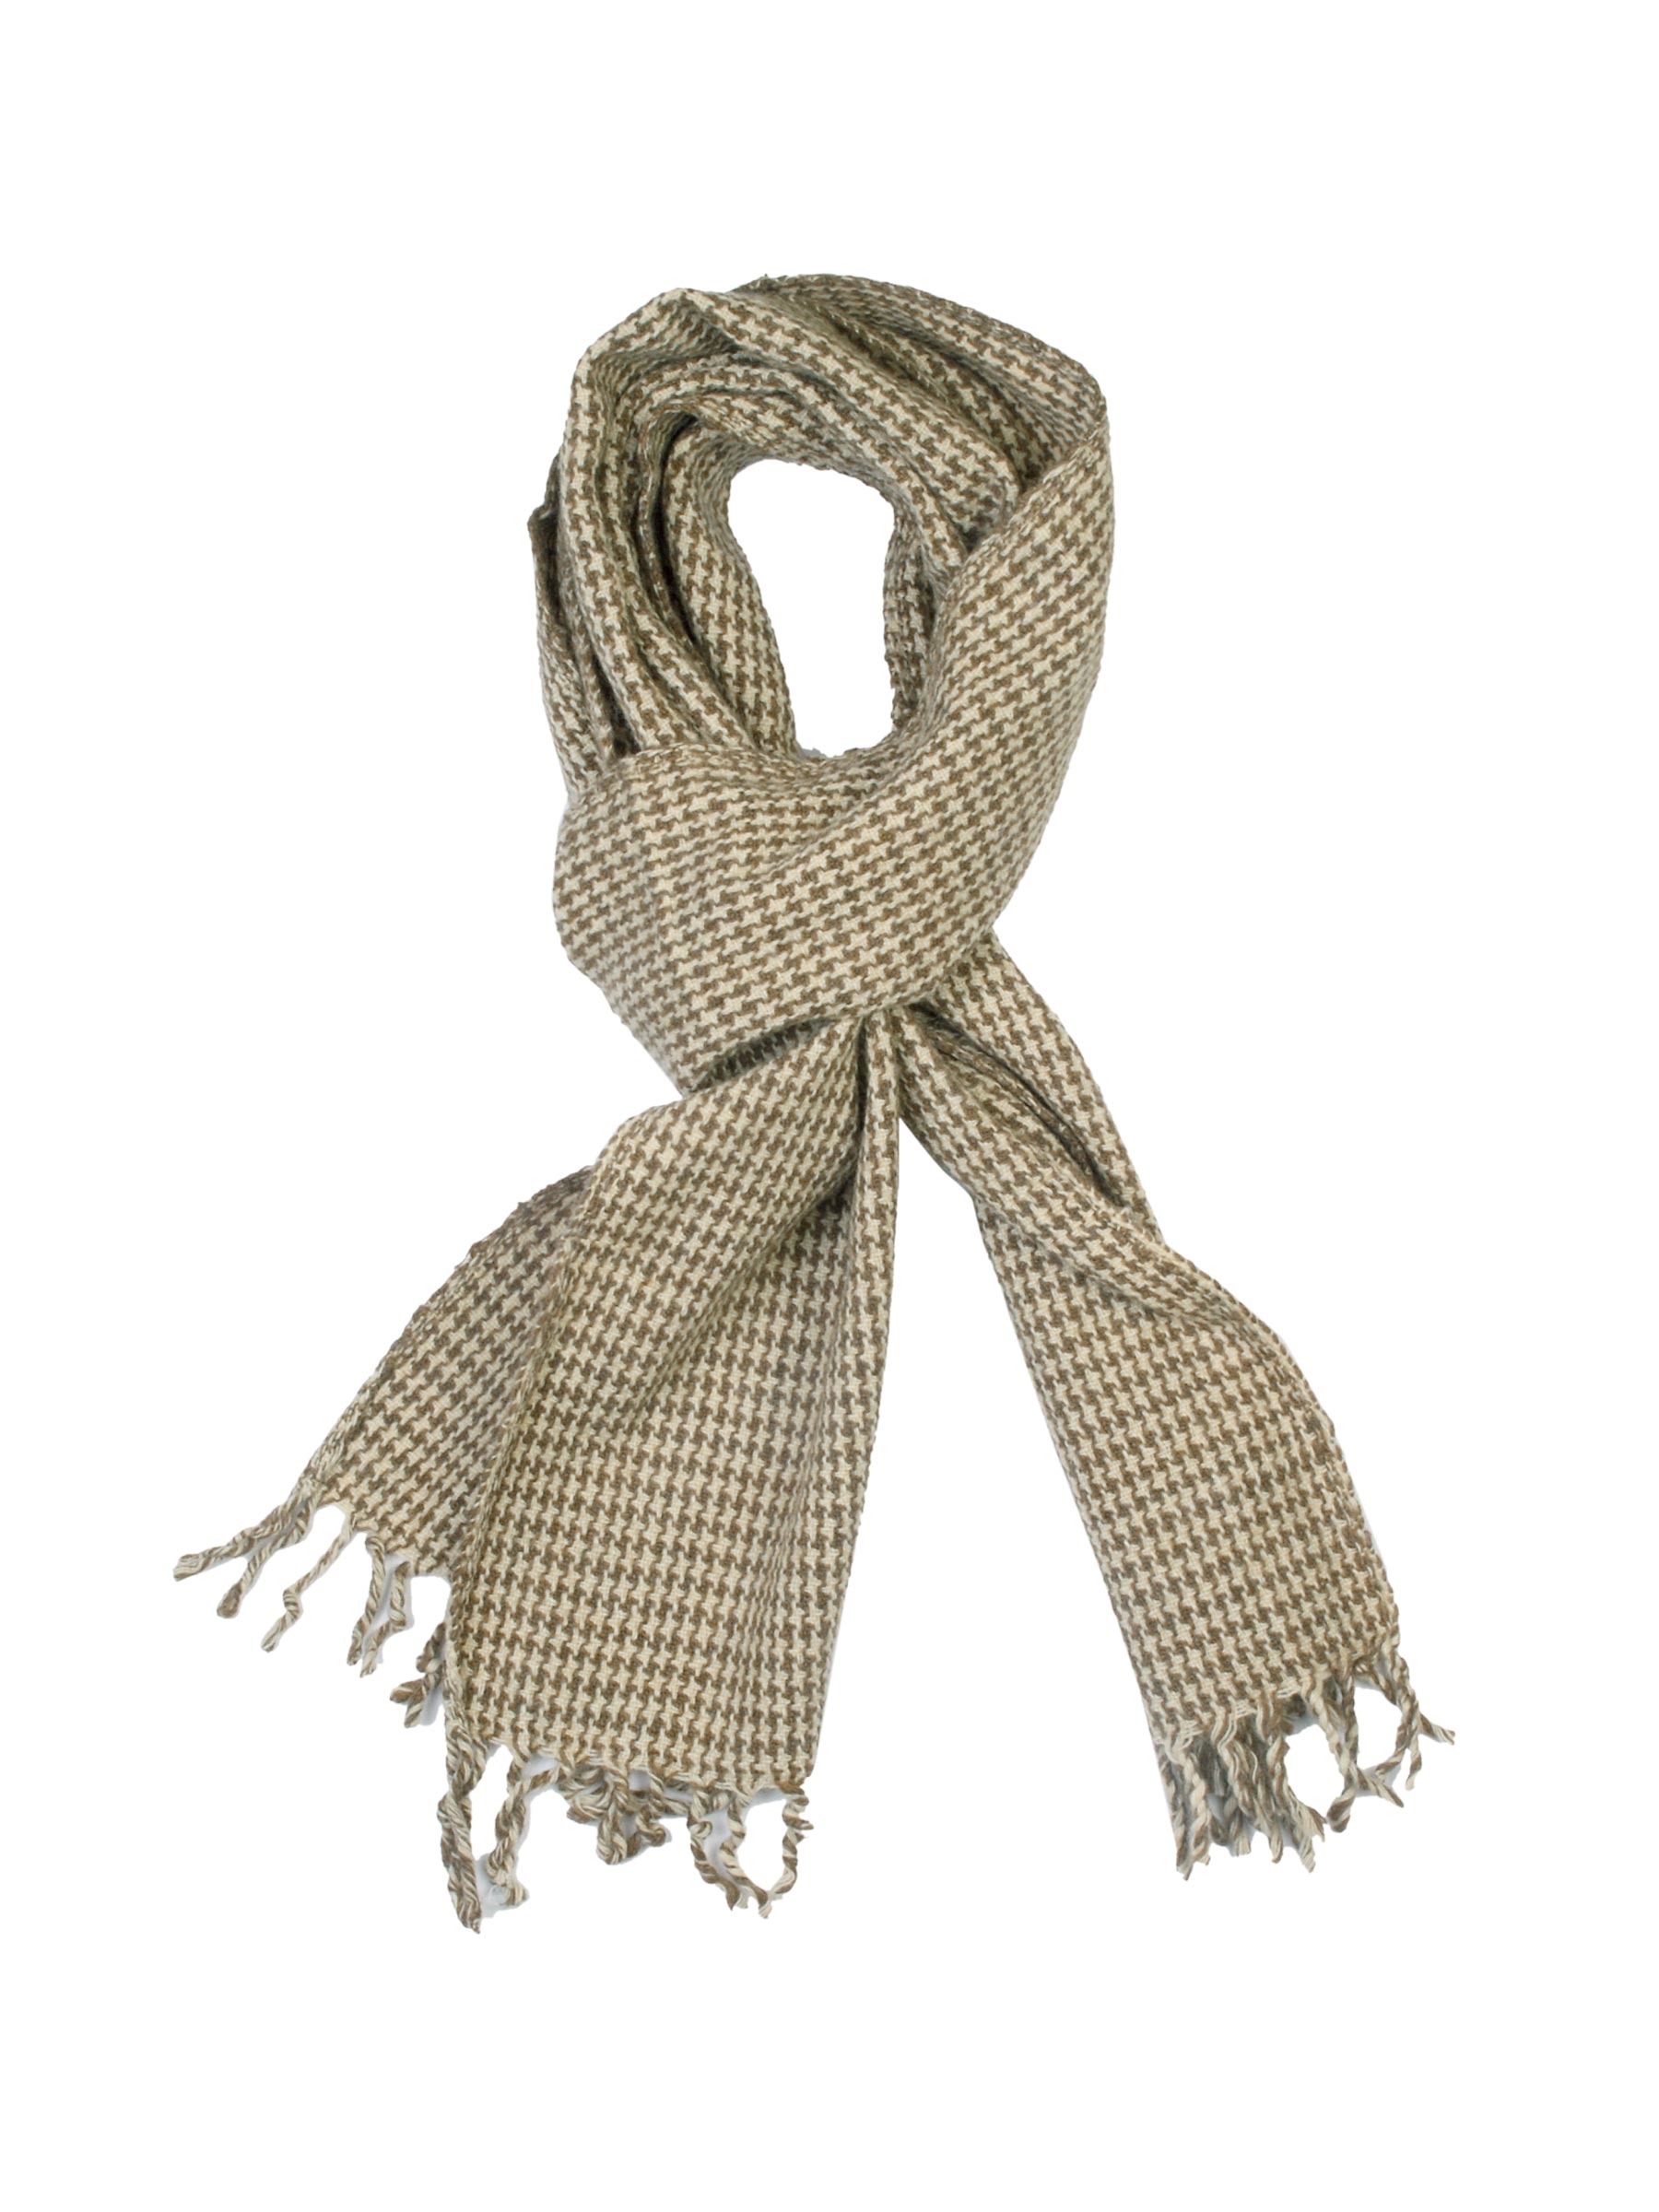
Reid & Taylor Men Brown Muffler
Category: Accessories / Mufflers / Mufflers
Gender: Men
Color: Brown
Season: Fall 2011
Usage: Casual